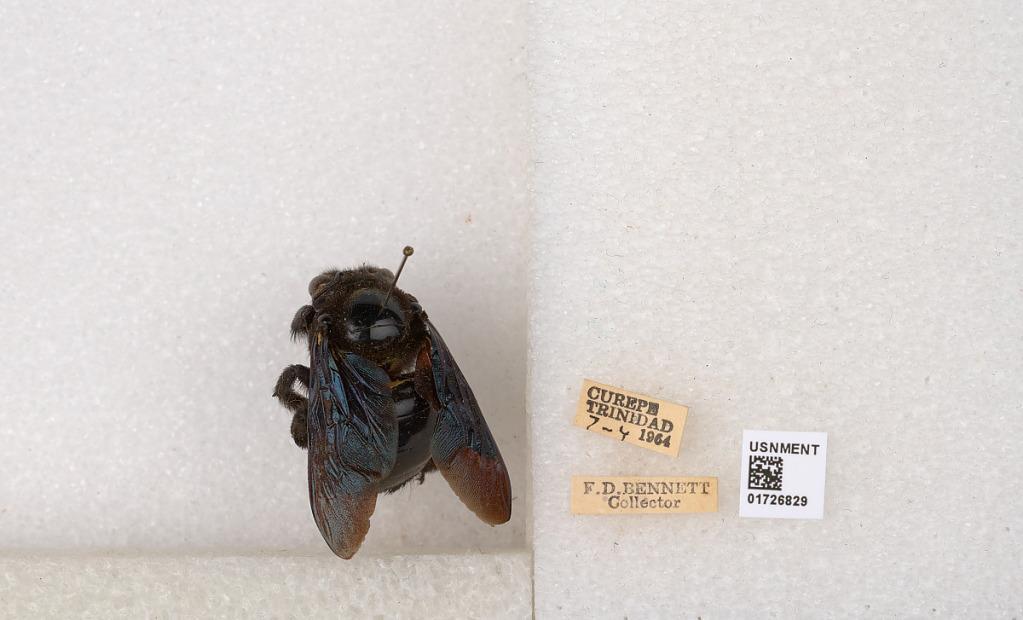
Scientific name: Xylocopa (Neoxylocopa) frontalis (Olivier)
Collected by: F. Bennett
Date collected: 1964-4-7
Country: Trinidad and Tobago
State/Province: Tunapuna/Piarco
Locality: Curepe